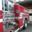
Label: truck